Black fly

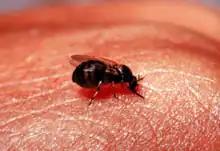
A female black fly

Adult males feed on nectar, while females exhibit anautogeny and feed on blood before laying eggs. Some species in Africa can range as far as from aquatic breeding sites in search of their blood meals, while other species have more limited ranges.